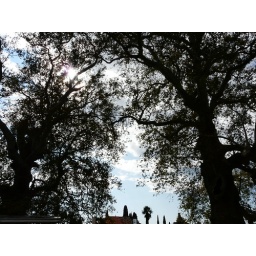
400 year old plane trees by the bus stop at Trsteno